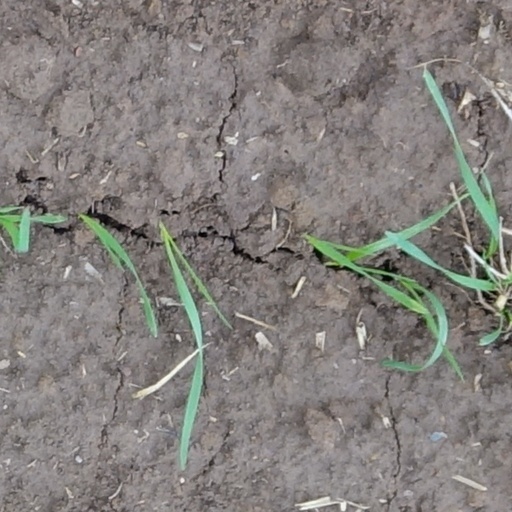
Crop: wheat